A Flea on the Scales

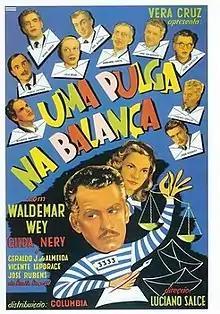
Film poster

A Flea on the Scales (Portuguese: Uma Pulga na Balança) is a 1953 Brazilian comedy film directed by Luciano Salce and starring Waldemar Wey, Gilda Nery and Geraldo José de Almeida.